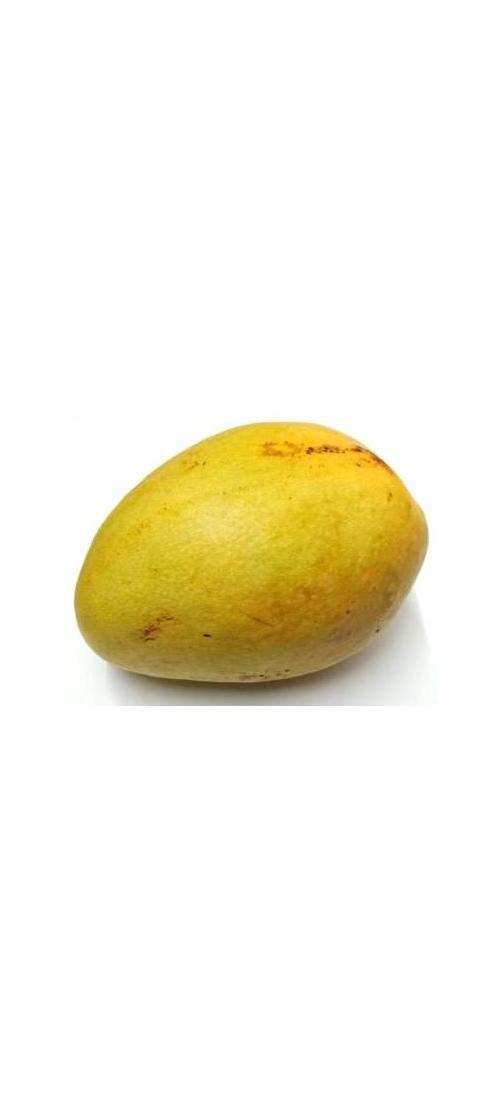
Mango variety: Bari-11